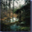
Label: forest